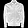
Label: Coat